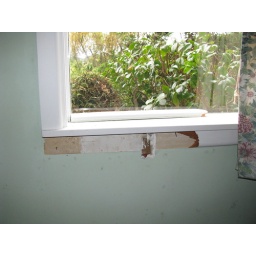
We're about to replace all the windows in our house with metal frames. Builders came today to start demolishing. :D